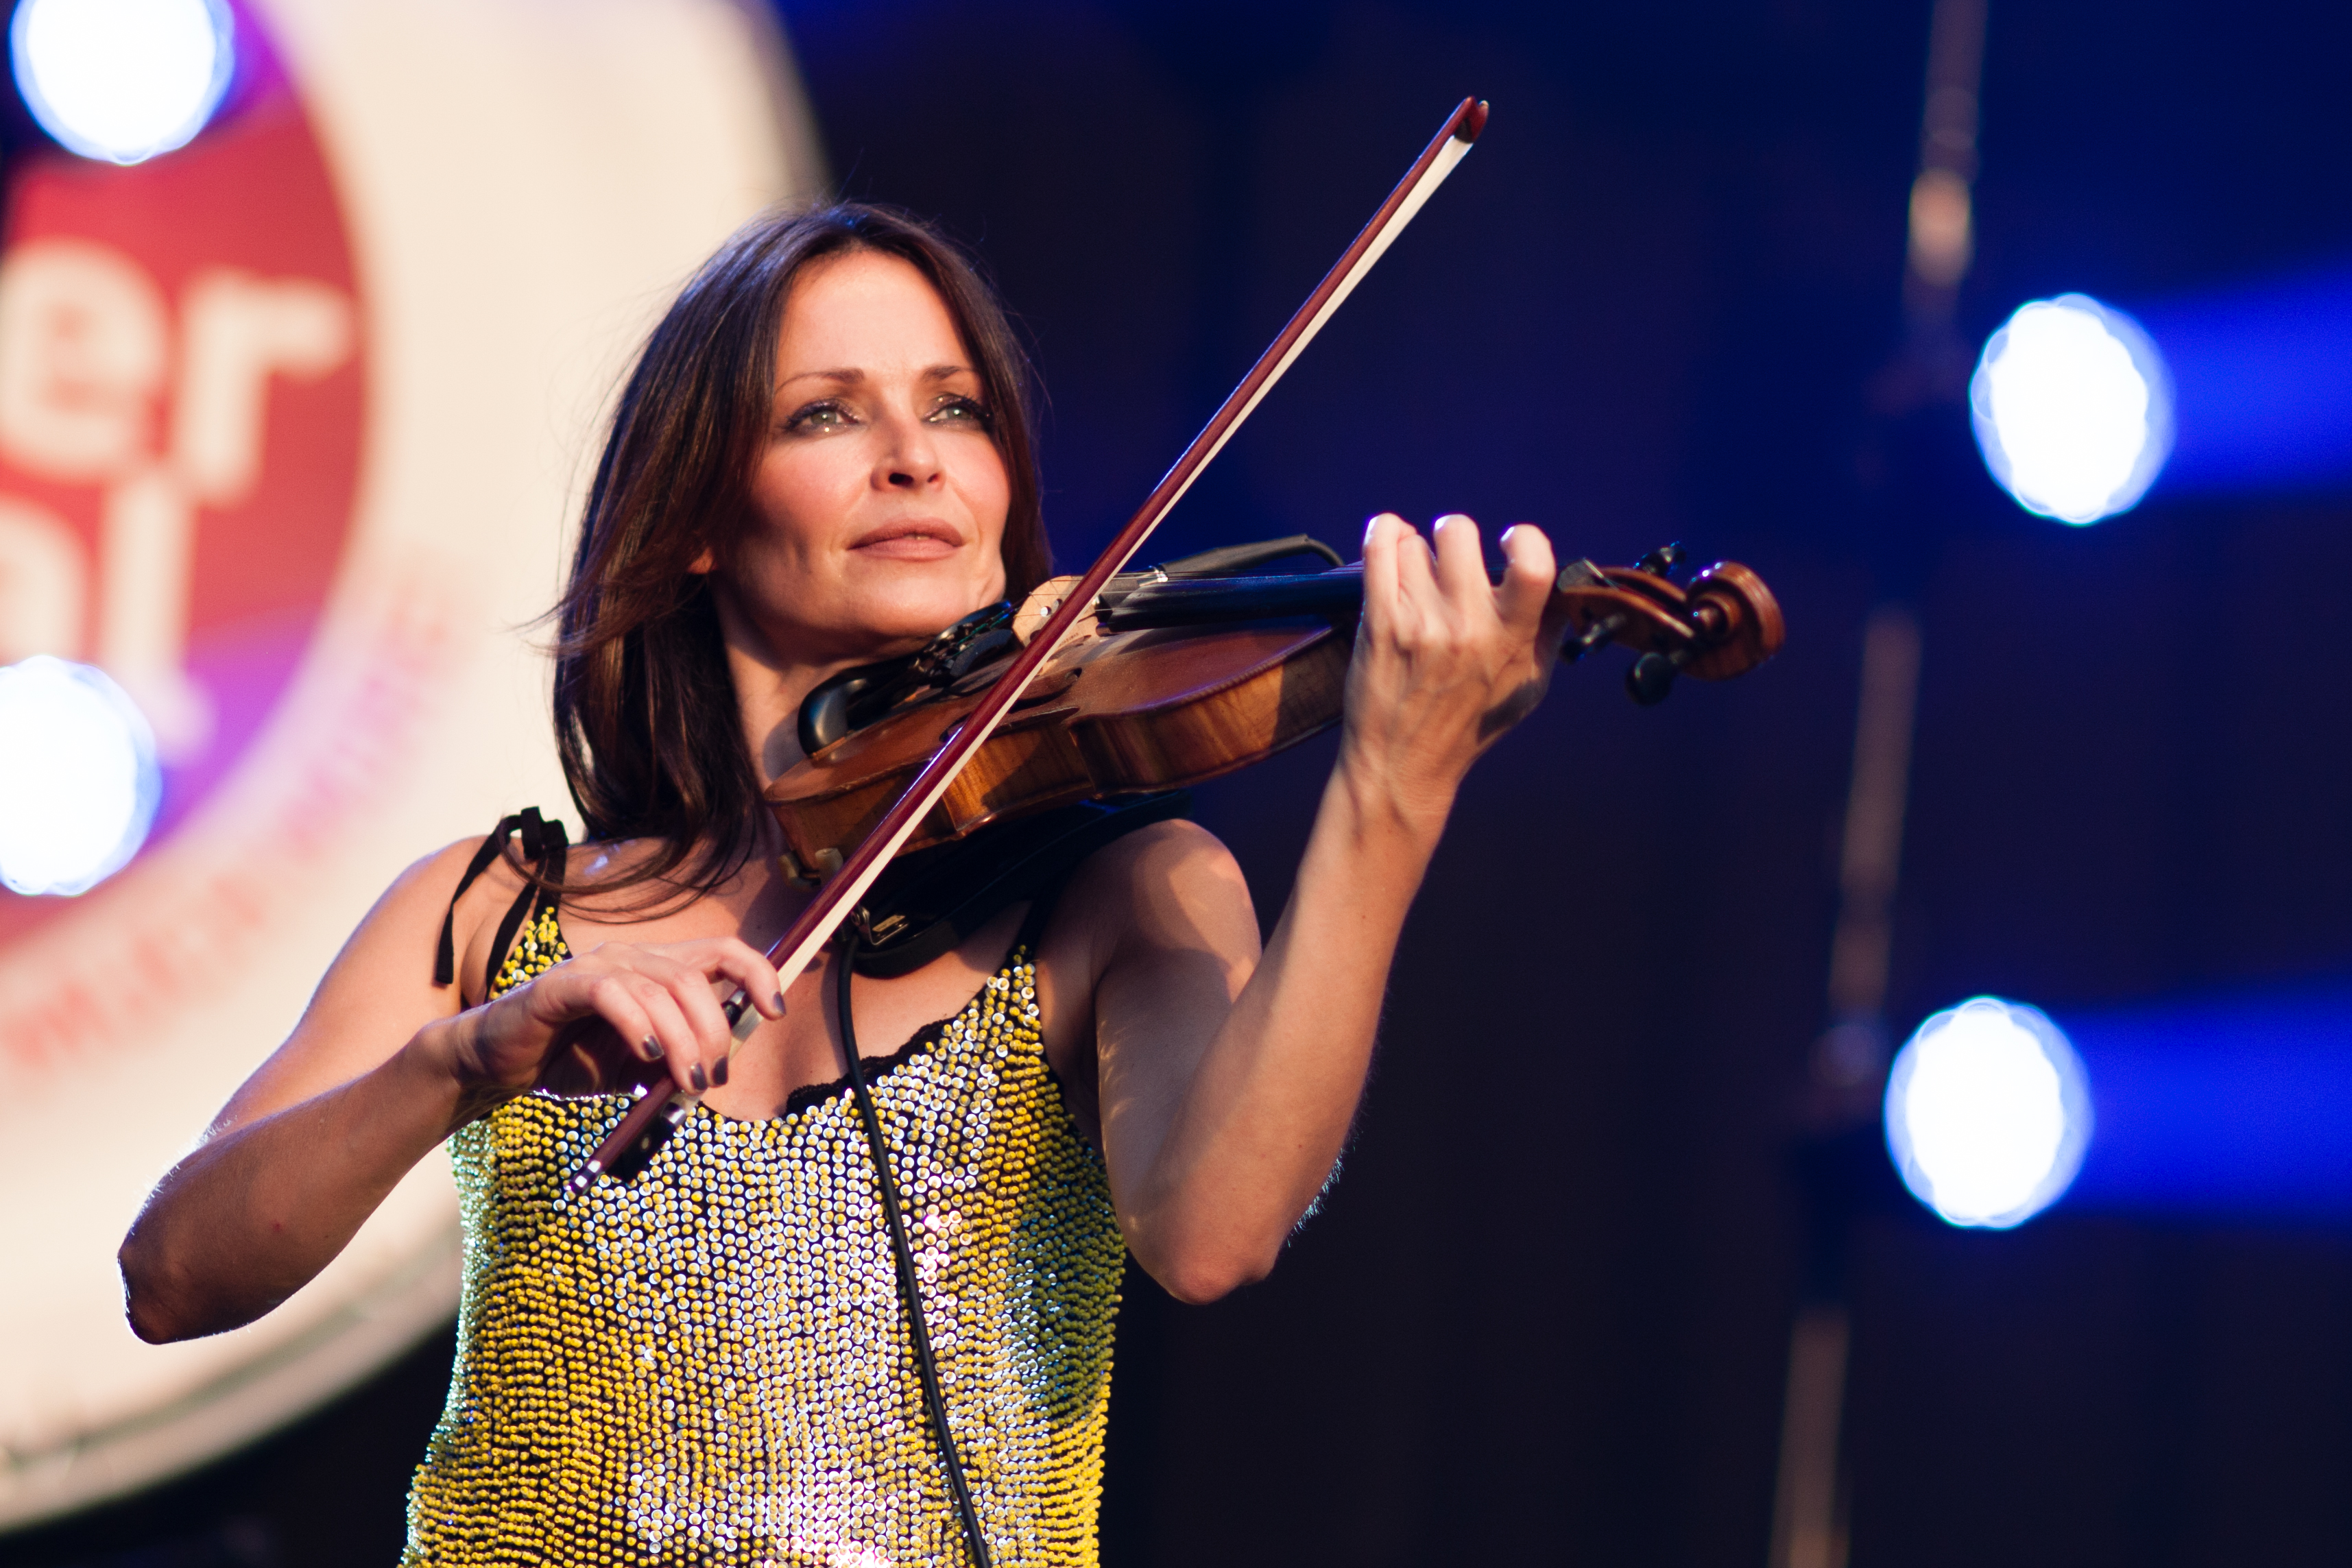
music, summer, concert, singer, live, canon, musician, festival, 40d, gig, stage, brussels, 2012, sharon, corr, sharoncorr, performance, bassist, singing, guitarist, entertainment, performing arts, singer songwriter, musical ensemble